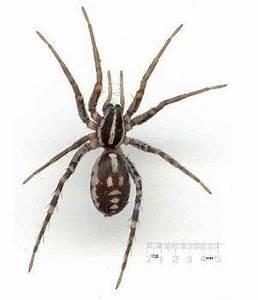
spider